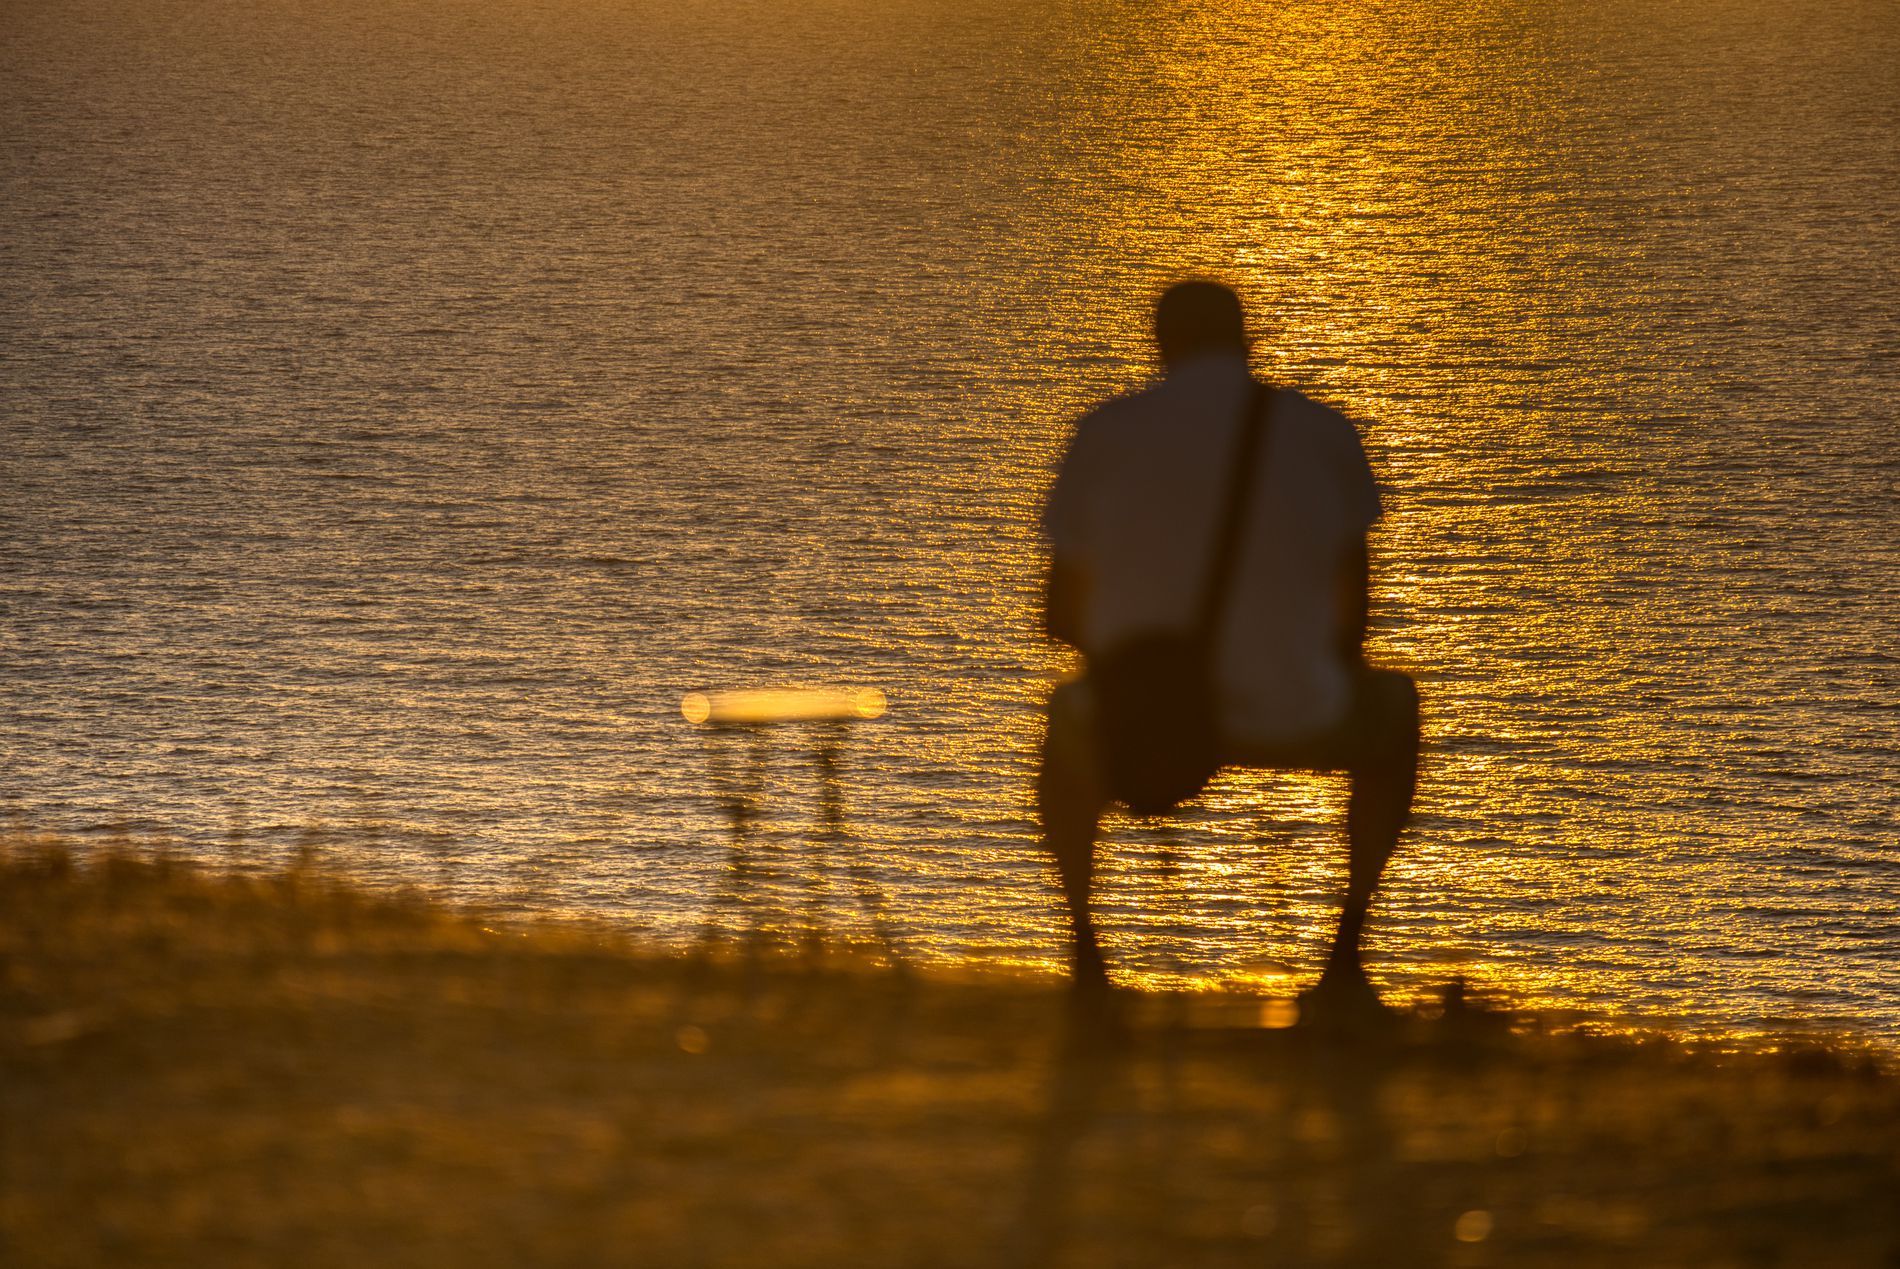
silhouetted figure
A silhouetted figure sits alone on what appears to be a beach or shoreline at sunset.
The water reflects golden light, creating a shimmering effect across its surface.
The person's outline is completely dark against the bright background, showing them in a contemplative seated position.
A solitary figure sits in silhouette over water, creating a contemplative atmosphere. The scene captures a peaceful moment where water meets shore, shot from eye level. The color palette features warm golden tones with browns and amber, contrasting with a strong black silhouette. Style: Landscape environmental portrait photography.
Labels: Silhouette, Adult, Male, Man, Person, Nature, Outdoors, Sky, Walking, Beach, Coast, Sea, Shoreline, Water, Head, Animal, Mammal, Horse, Sunlight, Sunrise, Photography, Back, Body Part, chair, silhouetted figure
Camera: SONY ILCE-7M3
Lens: DT 70-200mm F4 SAM, Canon EF 70-200mm f/4L IS
Aperture: F4
Exposure: 1/1600 sec
ISO: 100
Focal length: 200.0 mm